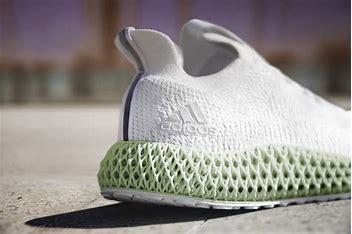
Brand: Adidas
Model: 4D